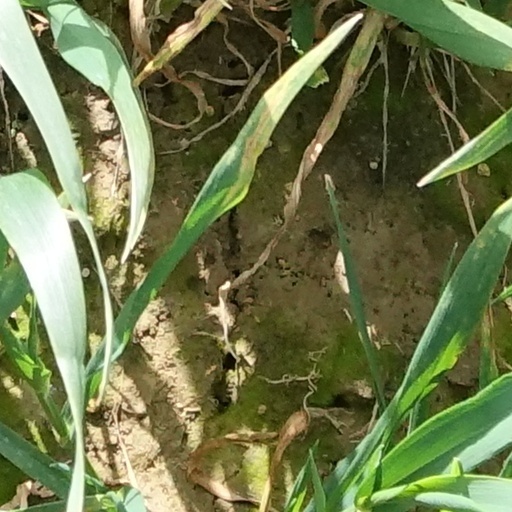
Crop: wheat